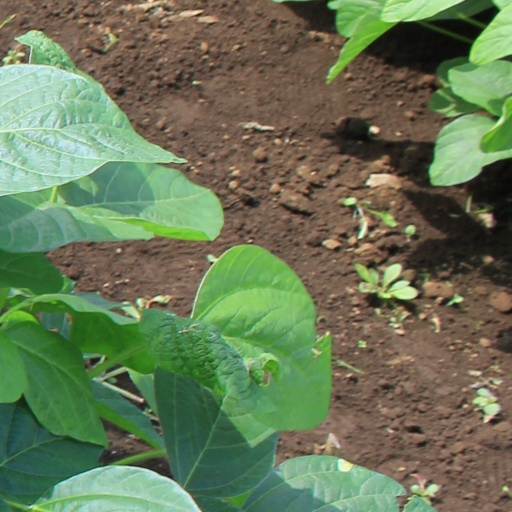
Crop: soybean